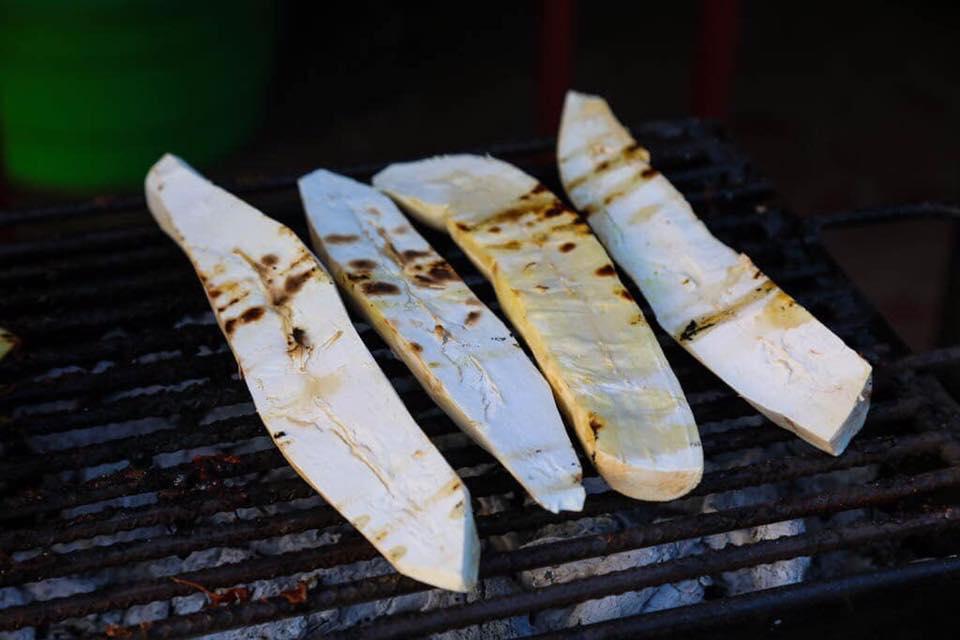
Chakula chenye kudondosha mate mdomoni, kudhihirisha utamu kimo juu ya meko. Hii ni mihogo ya kuchoma na huweza kuuziwa watalii ama wakazi wa Pwani ili kuweza kujiletea faida kwa muuzaji ambayo hutumika kwa njia mbalimbali maishani.